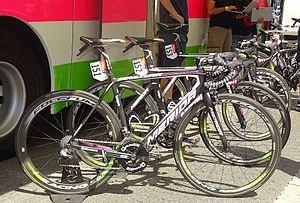
Reportage réalisé le lundi 6 juillet à l'occasion du départ de la troisième étape du Tour de France 2015 à Anvers, Belgique.